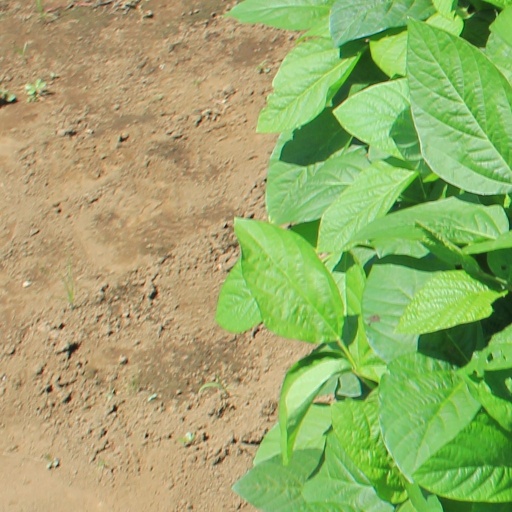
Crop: soybean